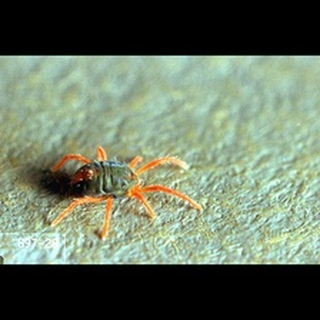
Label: wheat_mite